1970s peasant revolts in Thailand

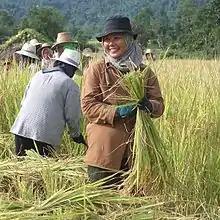
Thai farm workers

Thailand witnessed several uprisings by farmers from several central Thai provinces in the mid-1970s. Thailand, transitioning to democratic government after nearly forty years of dictatorship was beset by revolution involving several segments of the population. Farmers were one of several politicized groups that rioted on the streets. They implored Thai Prime Minister Thanom Kittikachorn to reduce their debt and ensure fair rice prices.